Bohemian Embassy

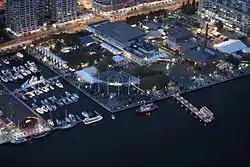
Aerial nighttime view of multiple buildings and an outdoor stage

Located in the York Quay building, the first operational area of the development, the Bohemian Embassy was to open on June 15, 1974, with a performance by Gordon Lightfoot. Construction was delayed, however, and he could not reschedule for the new opening date of July 1. Programming was similar to the plan for the original club, with different types of performance each night of the week—Tuesdays, poetry; Wednesdays, theatre and dance; Thursdays, chamber music; Fridays, rock, with late-night jazz; Saturday folk music and hootenannys; and Sundays, comedy—but capacity was considerably greater, seating 500. Among the performers on the first weekend July 5–7: jazz musician Cathy Moses, folk musicians David Essig, Ginger Graham, and Tom Gallant, and a comedy revue featuring Martin Bronstein, Carol Robinson, and Don Cullen and the Accents. A mid-July advertisement let nightowls know about after-hours jazz, every Friday night (meaning Saturday morning), 1:15–4:00 am.